Castra

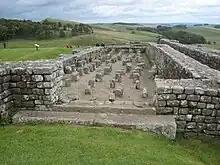
The pillars supported a raised floor to keep food dry and free from vermin in the northern granary at Housesteads Roman Fort ("Vercovicium") on Hadrian's Wall.

At dawn, the day started with the sound of the buccina signaling the soldiers to rise. They quickly dressed in their tunics and armor, as punctuality was crucial. The morning assembly followed, where the centurion inspected the soldiers, ensuring their weapons and armor were in pristine condition. Orders for the day were issued during this time, and discipline was strictly enforced. After assembly, the soldiers often participated in physical training. This included marches, combat drills with wooden weapons, and strength exercises to keep them battle-ready. Depending on their location and the state of the fortress, soldiers might also train in archery, javelin throwing, or constructing siege equipment. These sessions were not only essential for maintaining fitness but also for instilling discipline and teamwork. When not training, soldiers were assigned various tasks within the fortress. These could include repairing fortifications, maintaining roads, or sharpening weapons. They also took turns on guard duty, patrolling the walls and gates of the fortress to ensure its security.